Texas Department of Assistive and Rehabilitative Services

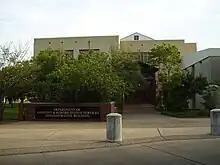
The headquarters of the former Texas Department of Assistive and Rehabilitative Services

The Texas Department of Assistive and Rehabilitative Services (DARS) was a Texas state agency that was part of the Texas Health and Human Services Commission. The agency worked with Texans with disabilities and children with developmental delays to improve the quality of their lives and to enable their full participation in society.